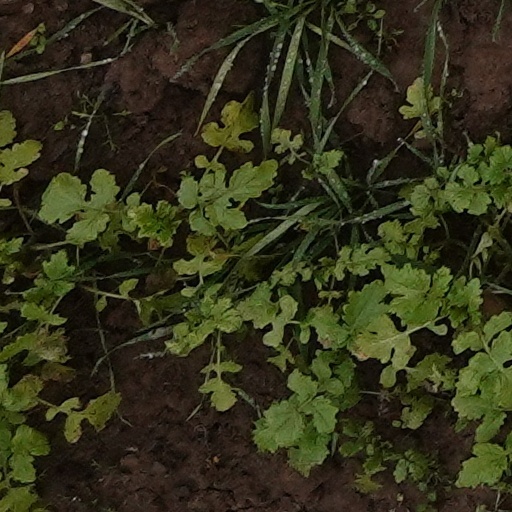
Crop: wheat